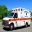
Label: ambulance